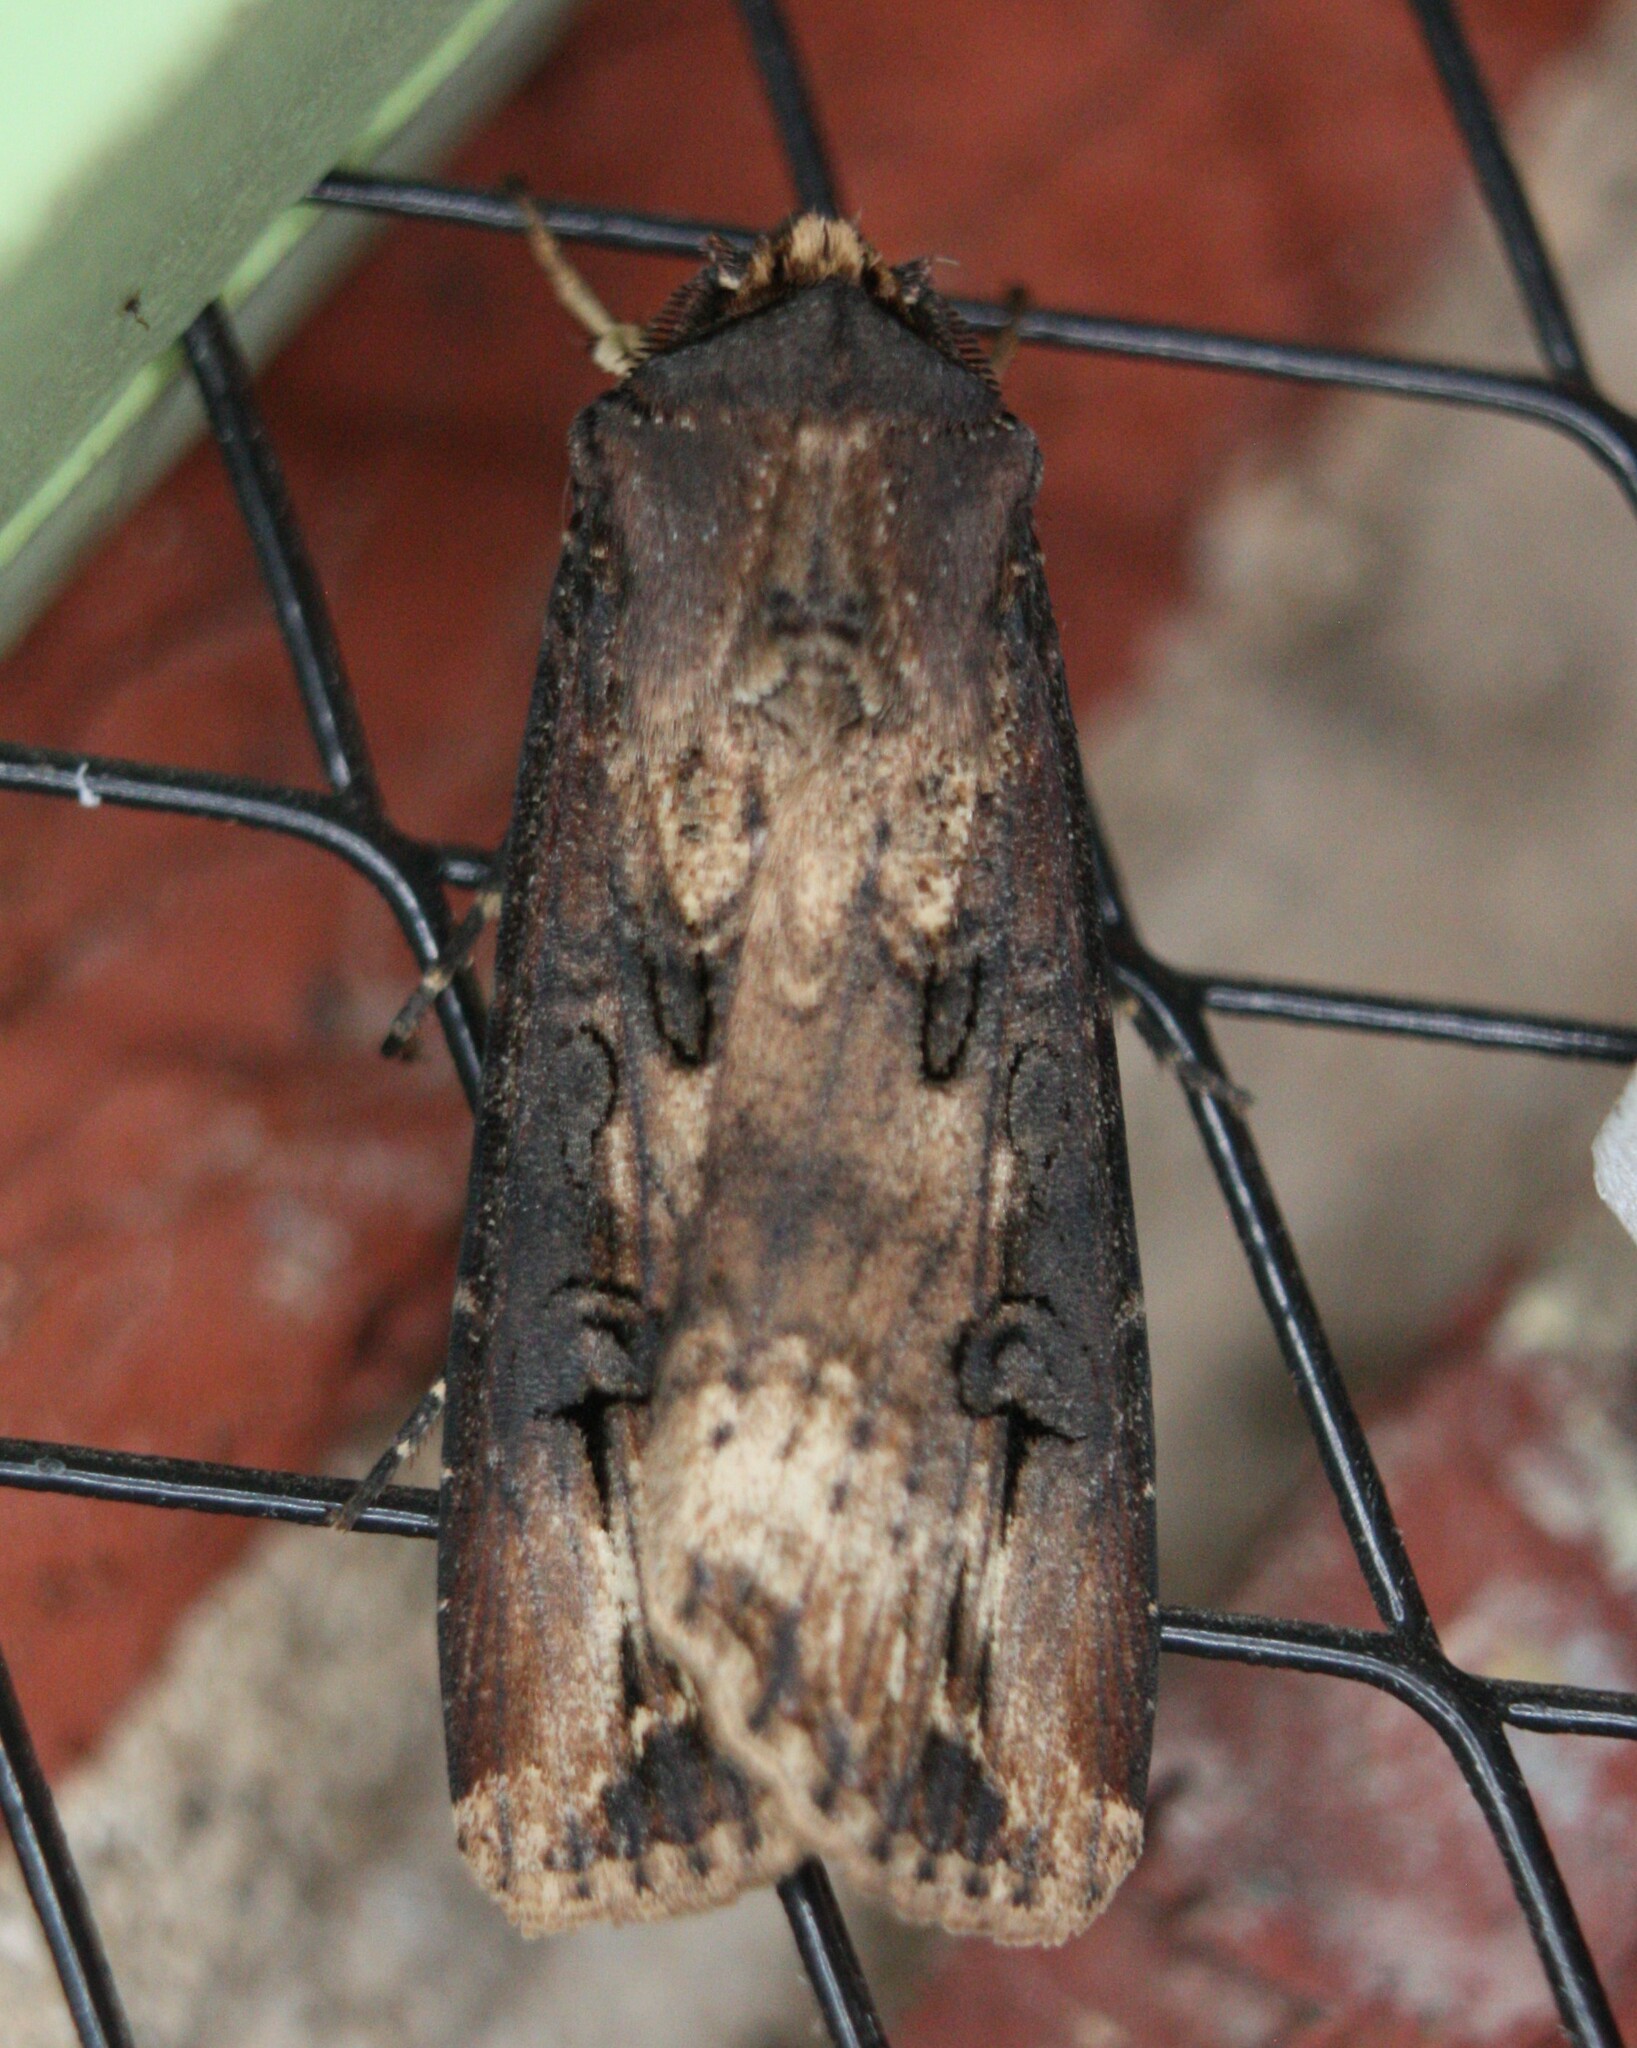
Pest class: cutworms